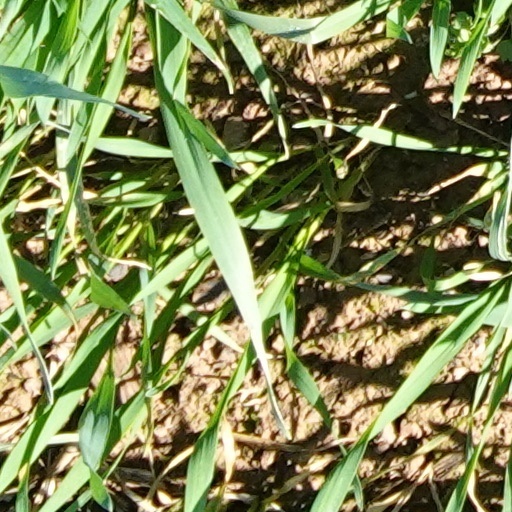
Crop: wheat